Sebastián Piñera

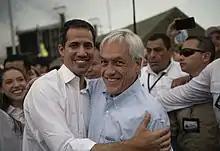
President Piñera with the Venezuelan opposition leader Juan Guaidó.

In March 2011, President Piñera led a state visit to Spain to boost relations between the two countries. While in Spain, President and Mrs Piñera, with Prince Felipe and Princess Letizia, opened the exhibition "Don Qui. El Quijote de Matta", at the Cervantes Institute of Madrid.